Balangiga massacre

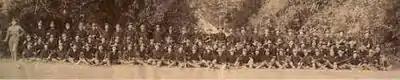
The US 9th Infantry Regiment in the Philippines, 1899

Between 6:20 and 6:45 in the morning of September 28, 1901, the villagers made their move. Abanador, who had been supervising the prisoners' communal labor in the town plaza, grabbed the rifle of Private Adolph Gamlin, one of the American sentries, and stunned him with a blow to the head. This served as the signal for the rest of the communal laborers in the plaza to rush the other sentries and soldiers of Company C, who were mostly having breakfast in the mess area. Abanador then gave a shout, signaling the other Philippine men to the attack and fired Gamlin's rifle at the mess tent, hitting one of the soldiers. The pealing of the church bells and the sounds from conch shells being blown followed seconds later. Some of the Company C troopers were attacked and hacked to death before they could grab their rifles; the few who survived the initial onslaught fought almost bare-handed, using kitchen utensils, steak knives, and chairs. One private used a baseball bat to fend off the attackers before being overwhelmed.